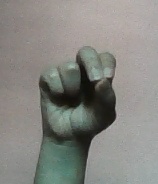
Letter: gaaf